Wannenburgh

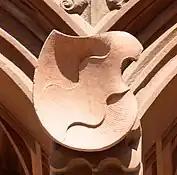
The arms (reminiscent of Wahnebergen village's arms) of the unrelated Frankfurter Wanebach family on the once separate but now joined medieval "Haus Wanebach" initially added to its neighbouring "Haus Römer" (in 1596) and "Haus Löwenstein" to form Frankfurt's existing Römer building.

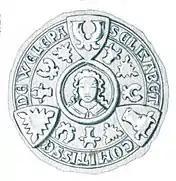

Unknown ("'Das Wappen der Herren von Wanebergen ist nicht bekannt"' [instead, Count Burchard von Wölpe loaned his seal to "Ritter" Heinrich]). Despite this confirmation from Hodenberg, a former feudal possession of the "Edelherren" von Wa(h)nebergen know today as the (farming) village of Wahnebergen uses civic arms that claims some inspiration from the uncorroborated 'arms' of the since departed knights von Wa(h)nebergen yet oddly most resemble the unrelated arms of the patrician von Wanebach family of Frankfurt.